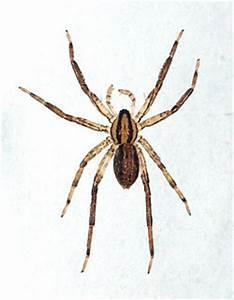
spider